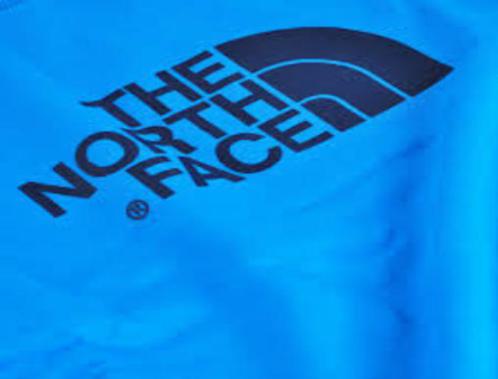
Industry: Clothes